Puja Banerjee

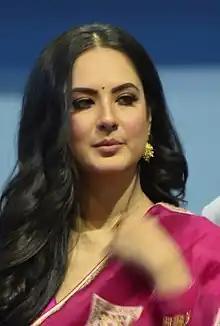
Banerjee at 29th Kolkata International Film Festival in 2023

Puja Banerjee, (born 6 February 1987) also sometimes credited as Pooja Bose or simply Pooja, is an Indian actress who appears predominantly in Bengali films and Hindi television. She is well known for playing Vrinda in the show "Tujh Sang Preet Lagai Sajna", which aired on Star Plus. She participated in "Jhalak Dikhhla Jaa" (2014) and "Comedy Nights Bachao" (2015).